Burnita Shelton Matthews

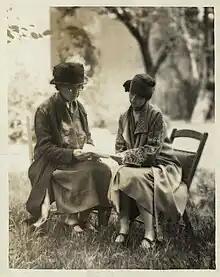
Burnita Shelton Matthews (right) discussing a bill to extend suffrage to the women of Puerto Rico with Zonia Baber, 1926

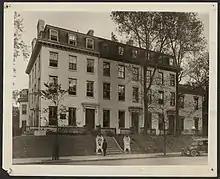
Headquarters of the National Woman's Party from 1922 to 1929, now the site of the U.S. Supreme Court

Matthews worked closely with the suffragist National Woman's Party, serving as the organization's counsel starting in 1921. She represented the party in its effort to prevent condemnation of its Washington headquarters by the federal government; the land was condemned in order for the United States Supreme Court Building to be constructed on the site. Matthews successfully obtained the largest condemnation settlement awarded by the United States Government at the time, $299,200.